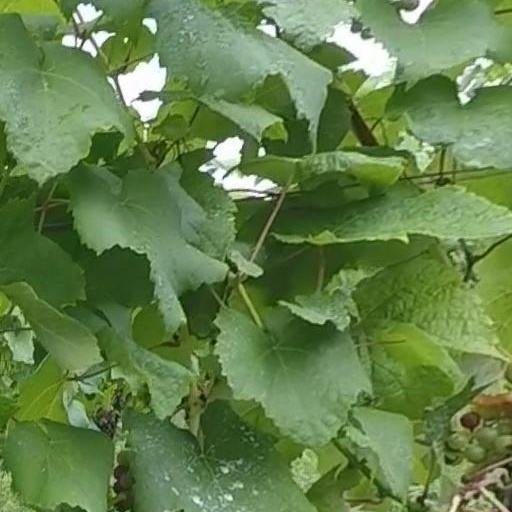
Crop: grape